List of breweries in Maine

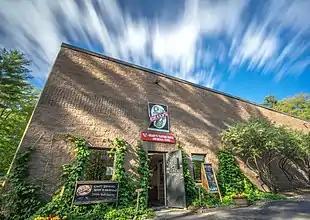
Geary Brewing Company, Portland

Breweries in Maine produce a wide range of beers in different styles that are marketed locally, regionally, and nationally. Brewing companies vary widely in the volume and variety of beer produced, from small nanobreweries and microbreweries to massive multinational conglomerate macrobreweries.